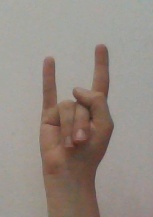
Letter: la